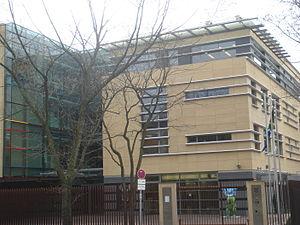
Ambassade sudafricaine à Berlin. Português: Embaixada da África do Sul em Berlim, Alemanha.
Voici les représentations diplomatiques de l'Afrique du Sud à l'étranger: